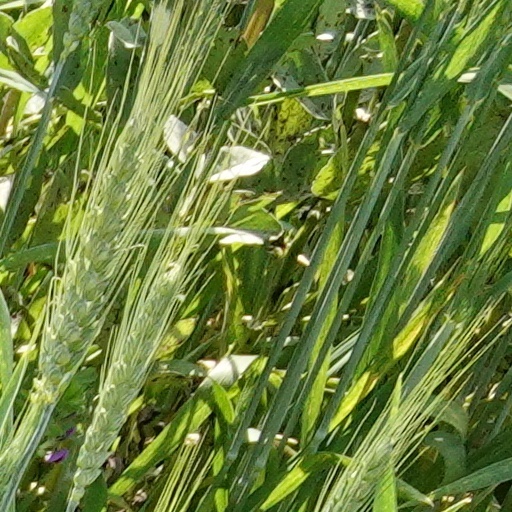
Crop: wheat